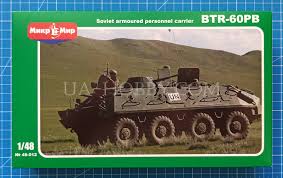
Label: BTR